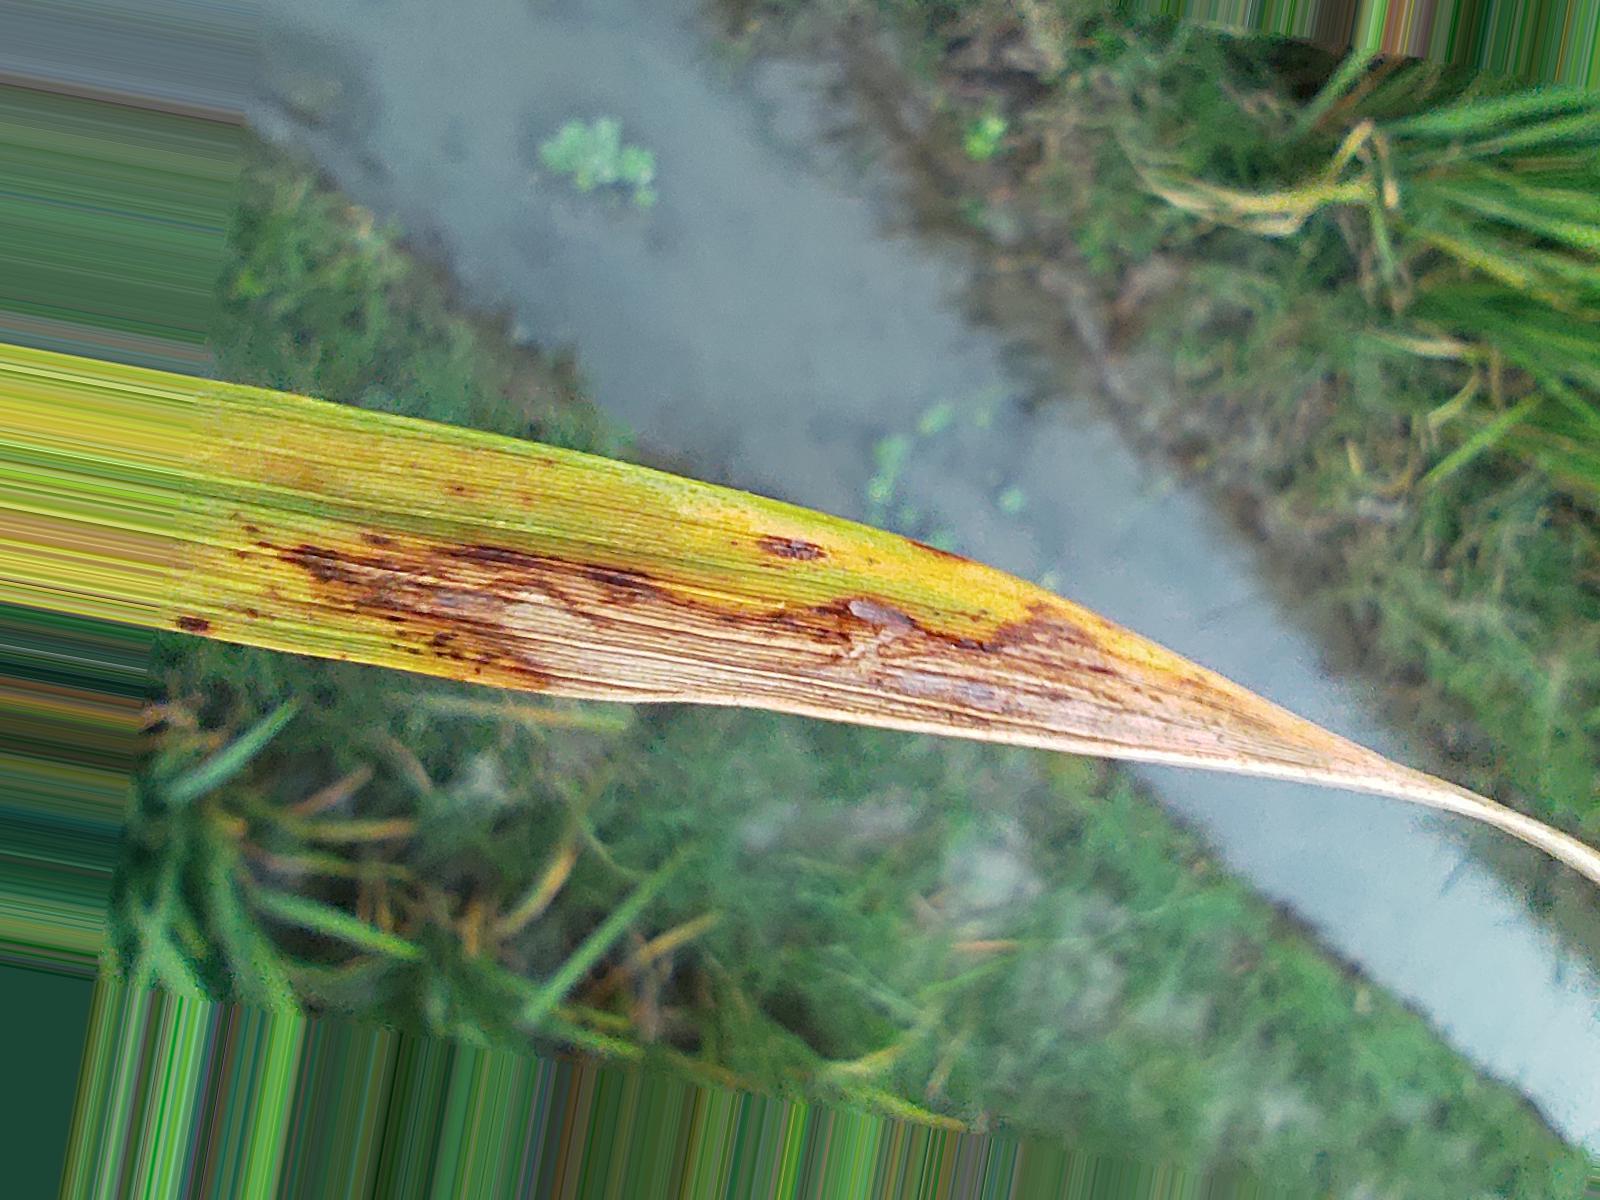
Nhãn: Bệnh Cháy lá ( Leaf scald )